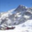
Label: mountain